Basel-Münsterhügel

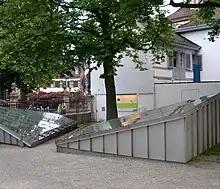
Murus Gallicus in Basel

Basel-Münsterhügel is the site of an Iron Age (late La Tène) fort or "oppidum", known as Basel oppidum, constructed by the Gaulish Rauraci after the battle of Bibracte in 58 BC.